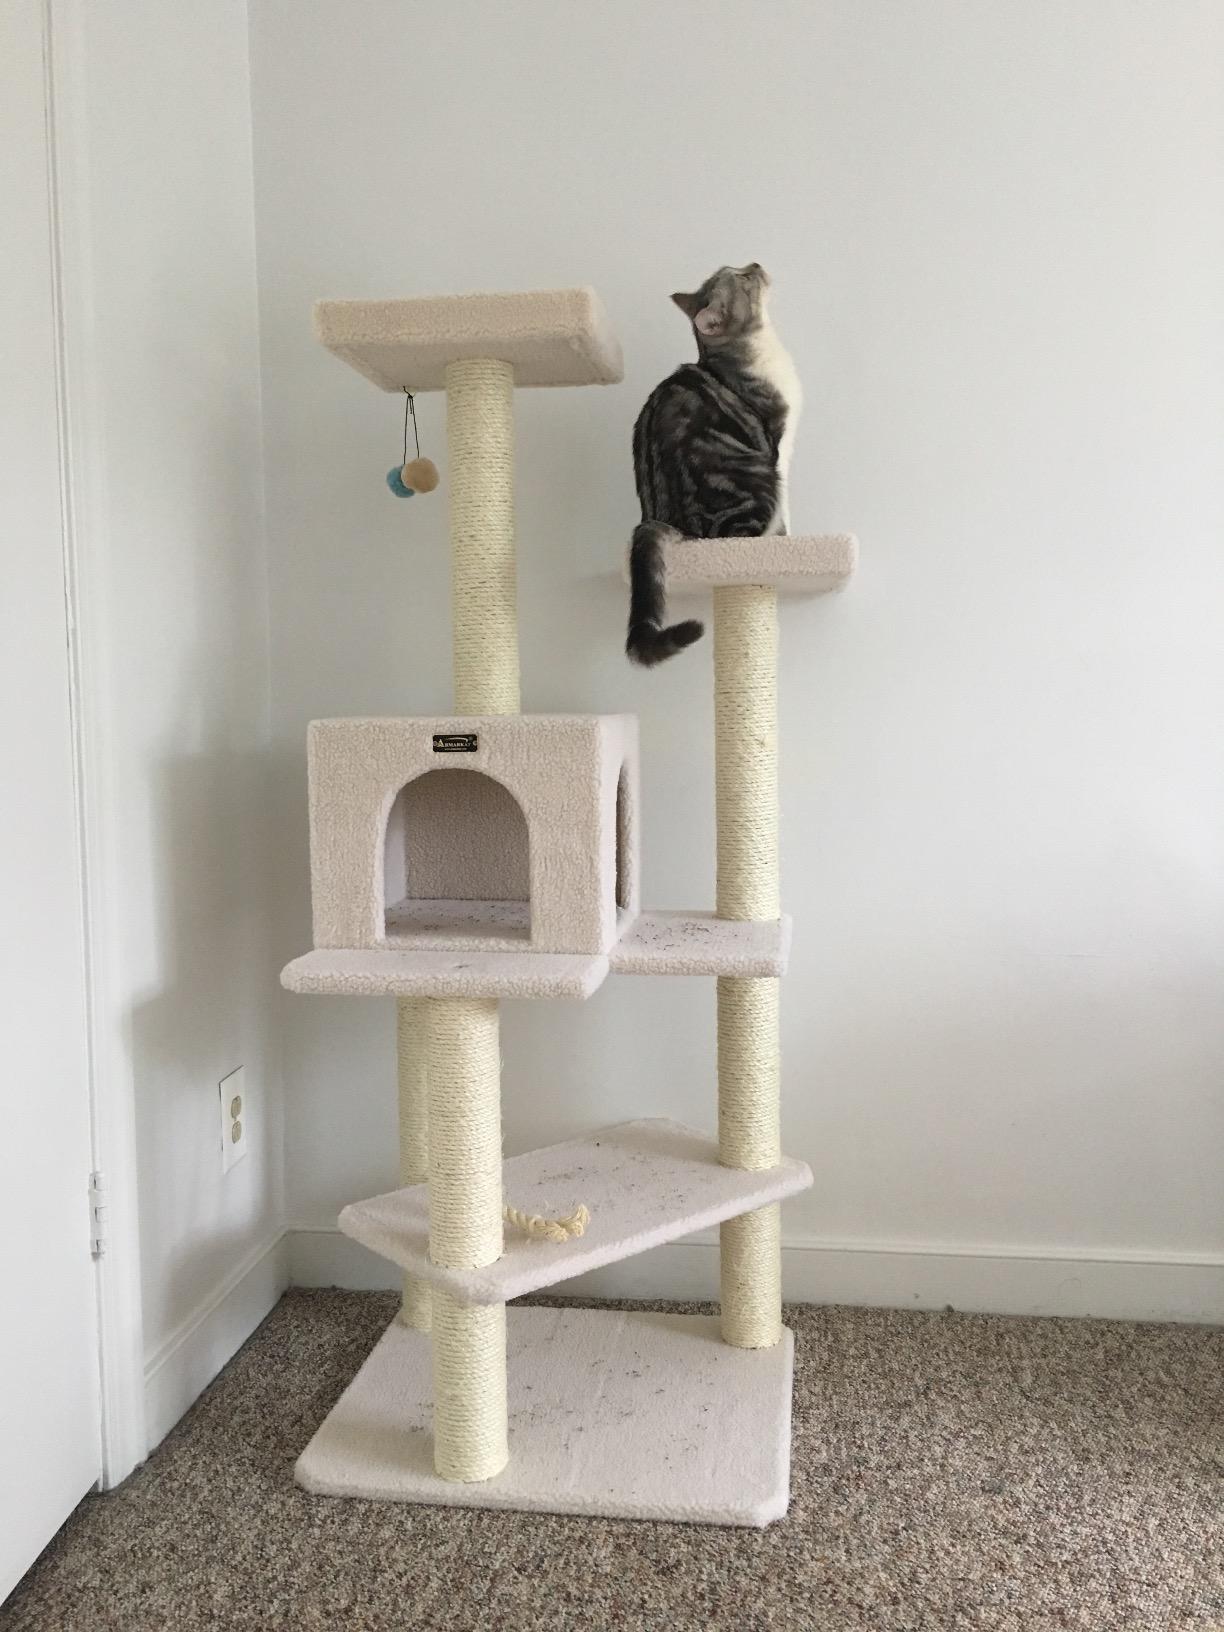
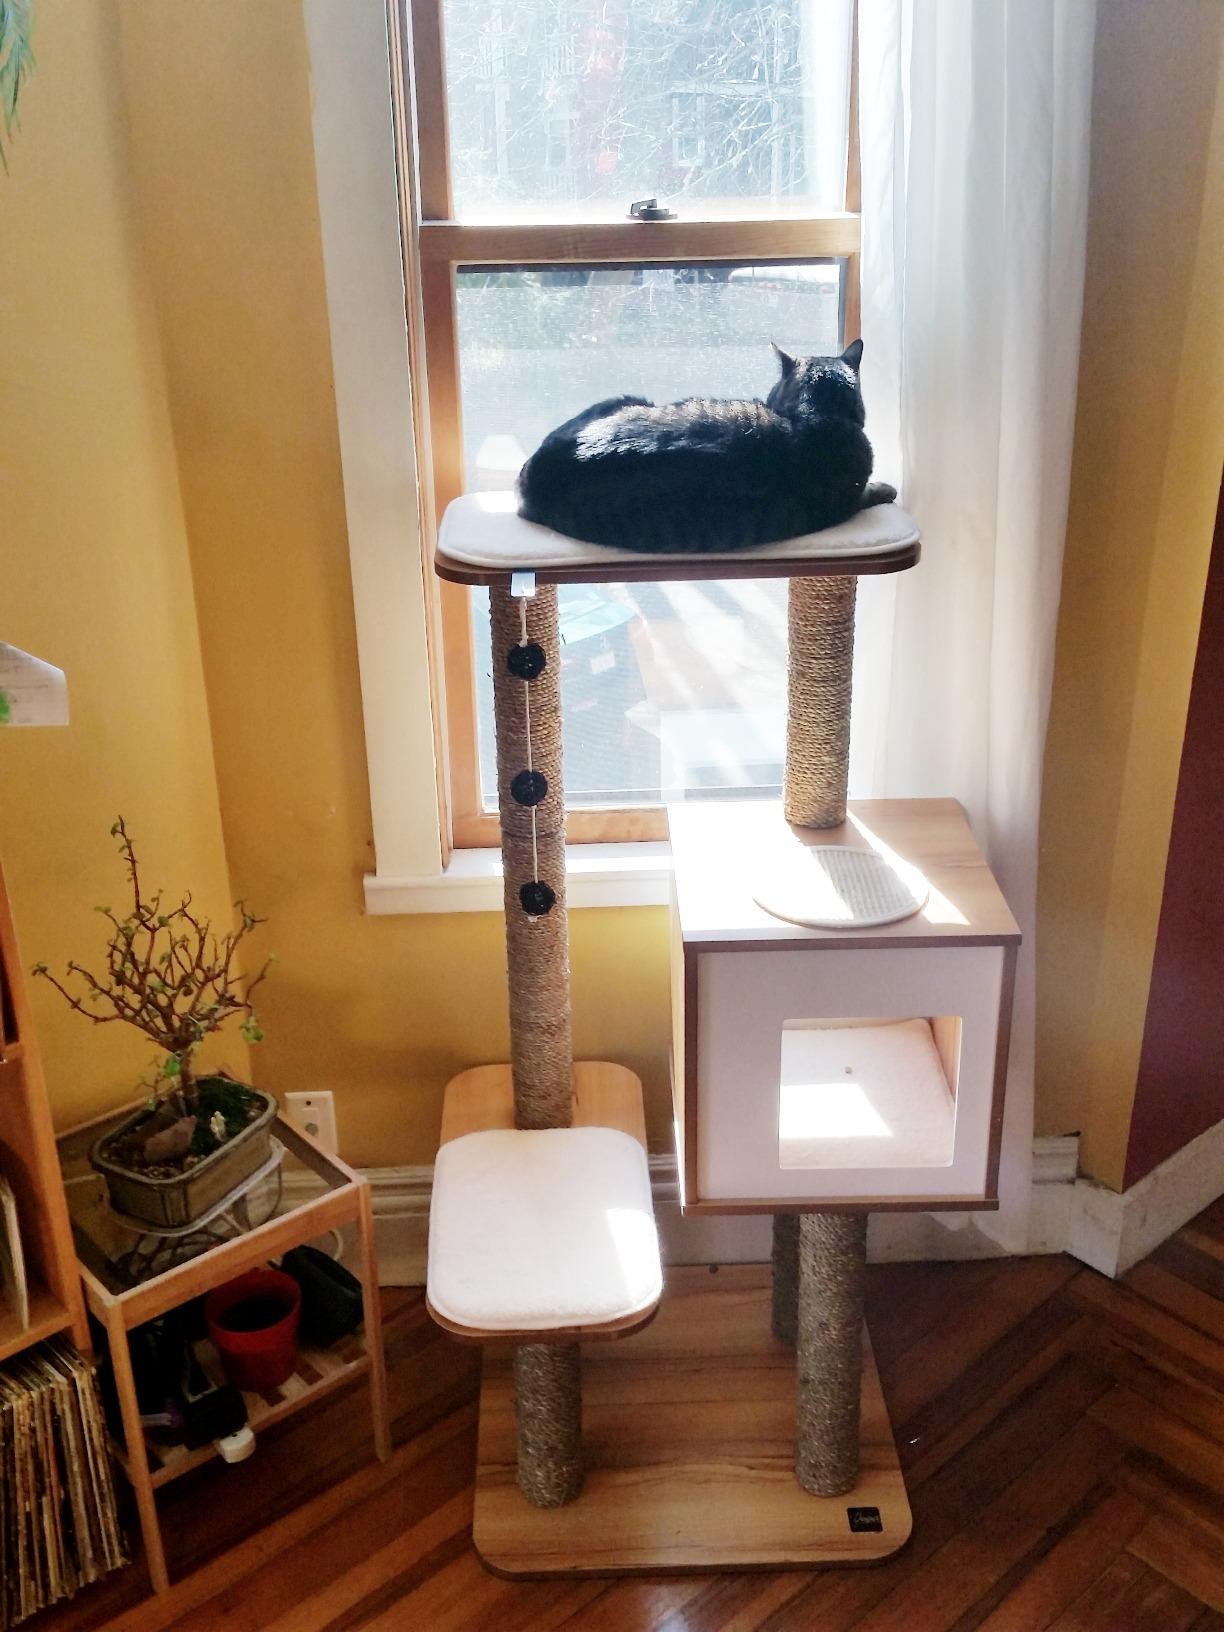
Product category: items_cat tree
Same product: no